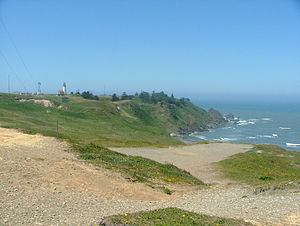
Cape Blanco
Cape Blanco med fyrtårnet i juni 2006
Cape Blanco er et forbjerg på Stillehavskysten i det sydvestlige Oregon, USA, ca. 8 km nord for byen Port Orford.